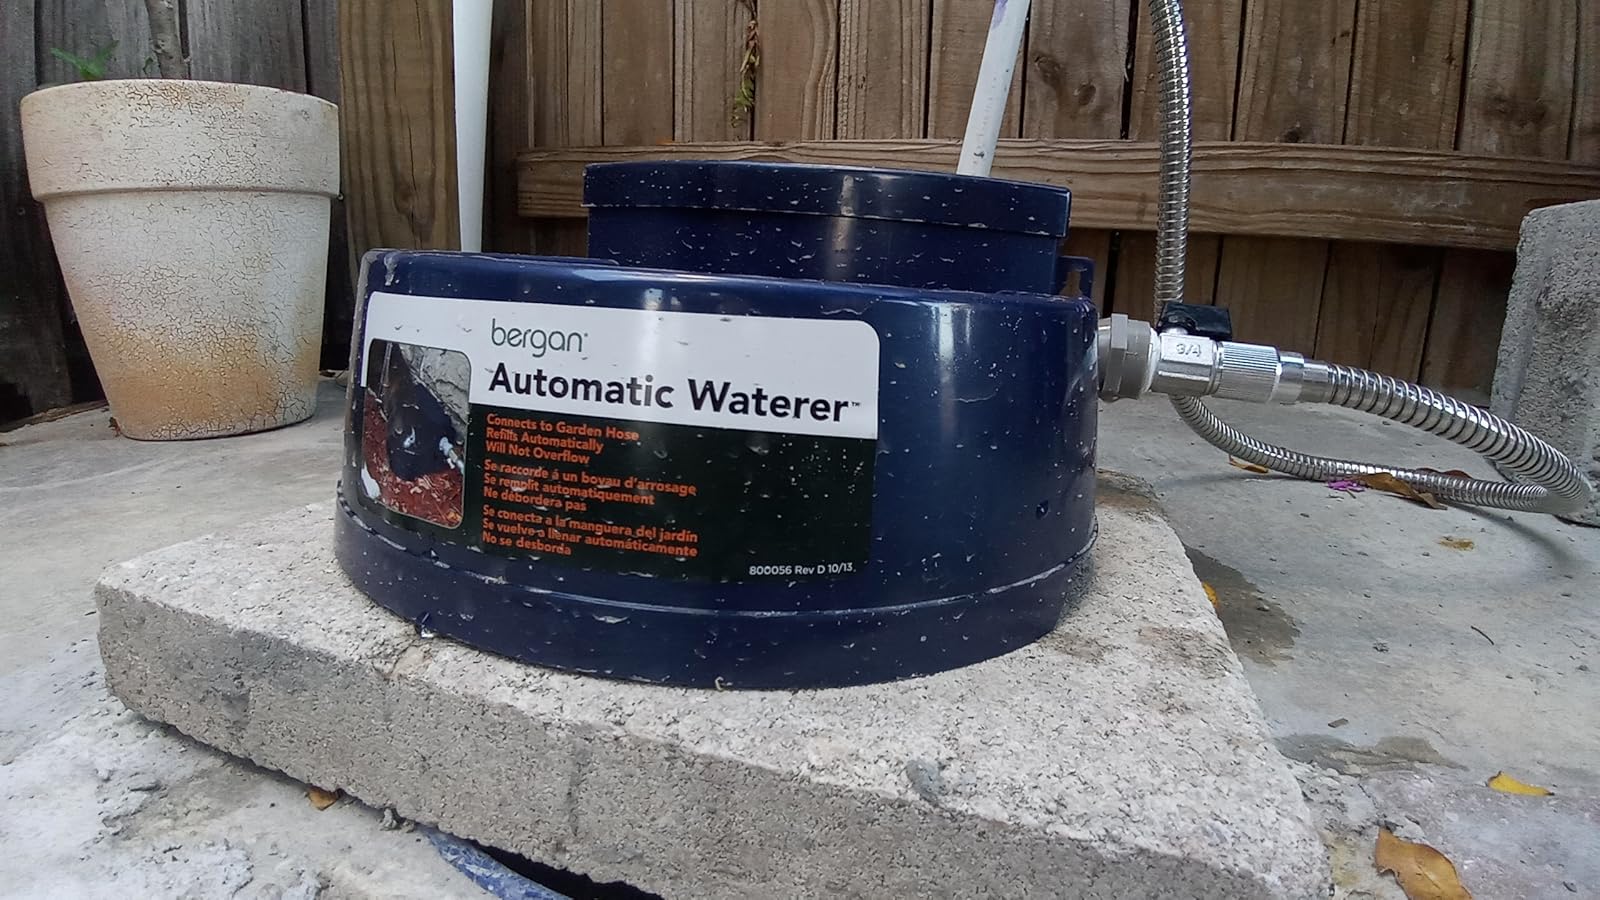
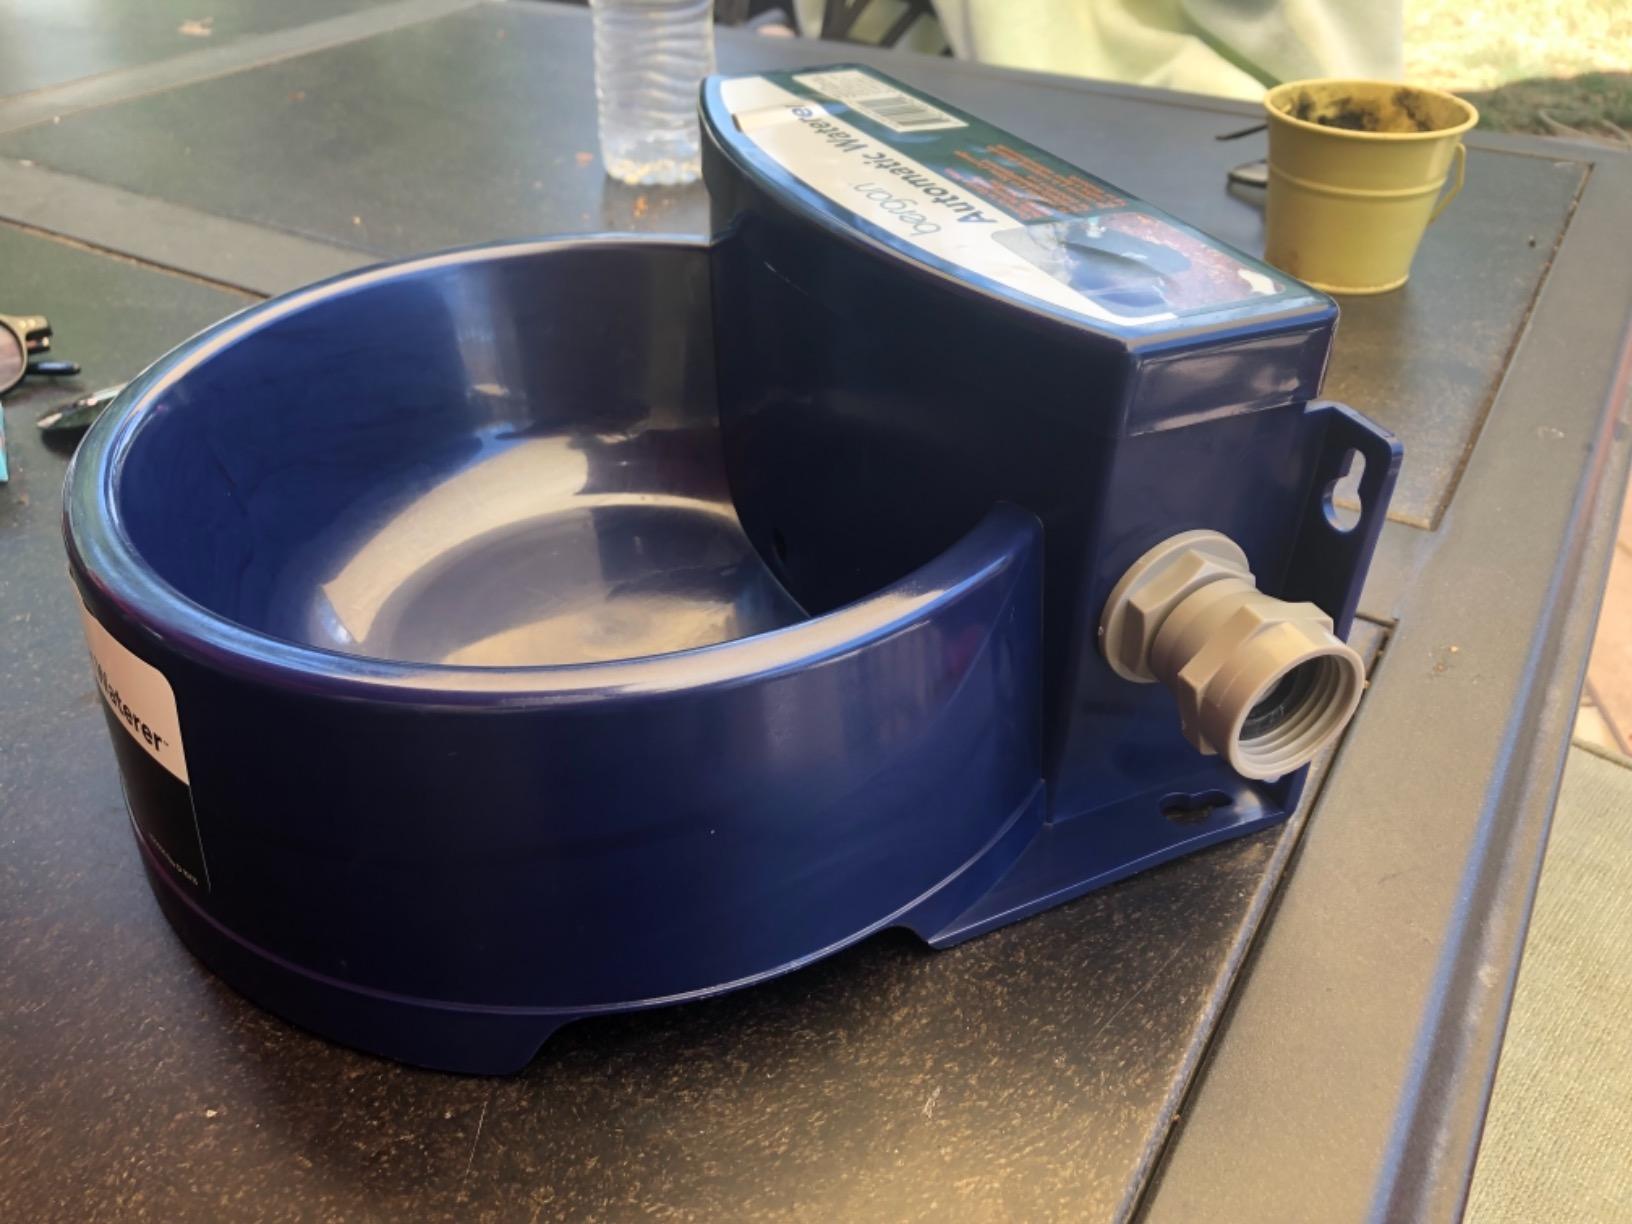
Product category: items_bowl
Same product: yes